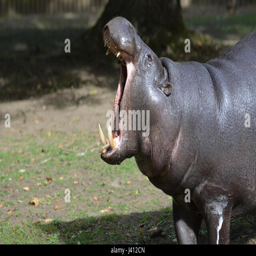
pointed teeth of a pygmy hippo with his mouth open very wide